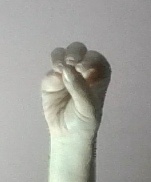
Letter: ha